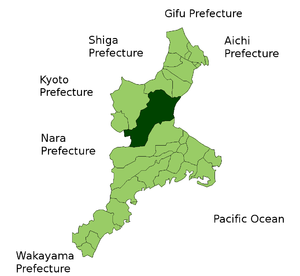
Tsu est la capitale de la préfecture de Mie au Japon. La ville possède une façade maritime en baie d'Ise.